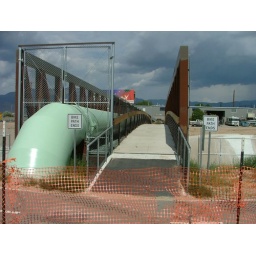
Another crossing. The pipe passes over the channel, so why not add a bike access bridge too. DSCF1747